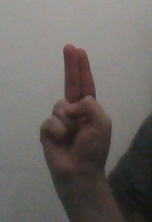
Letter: taa